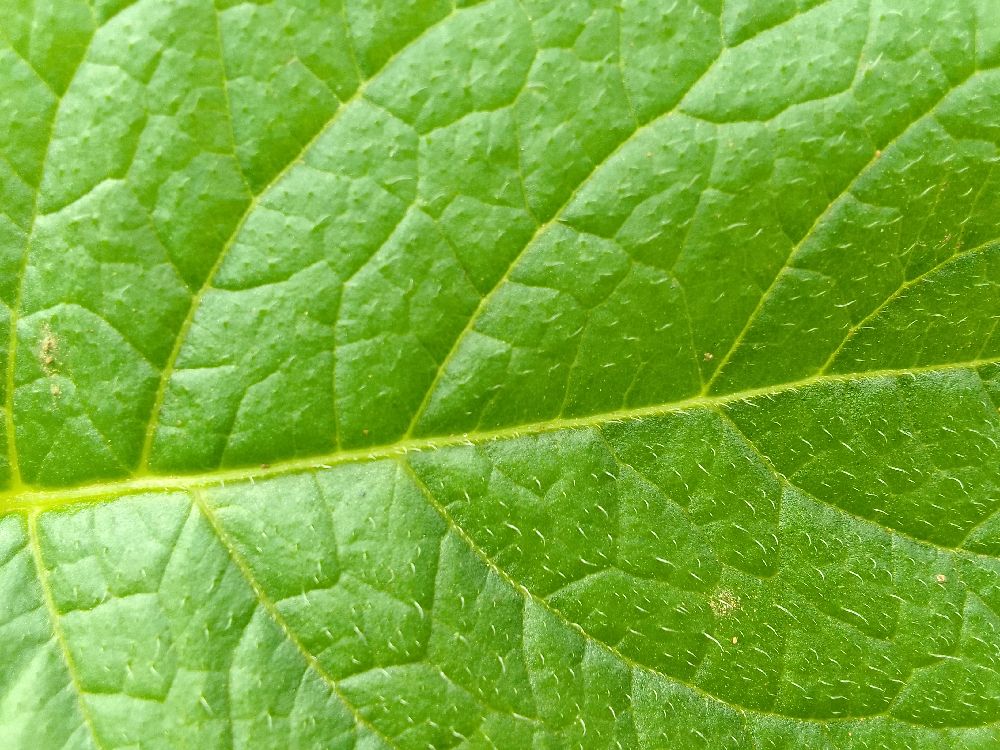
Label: Healthy